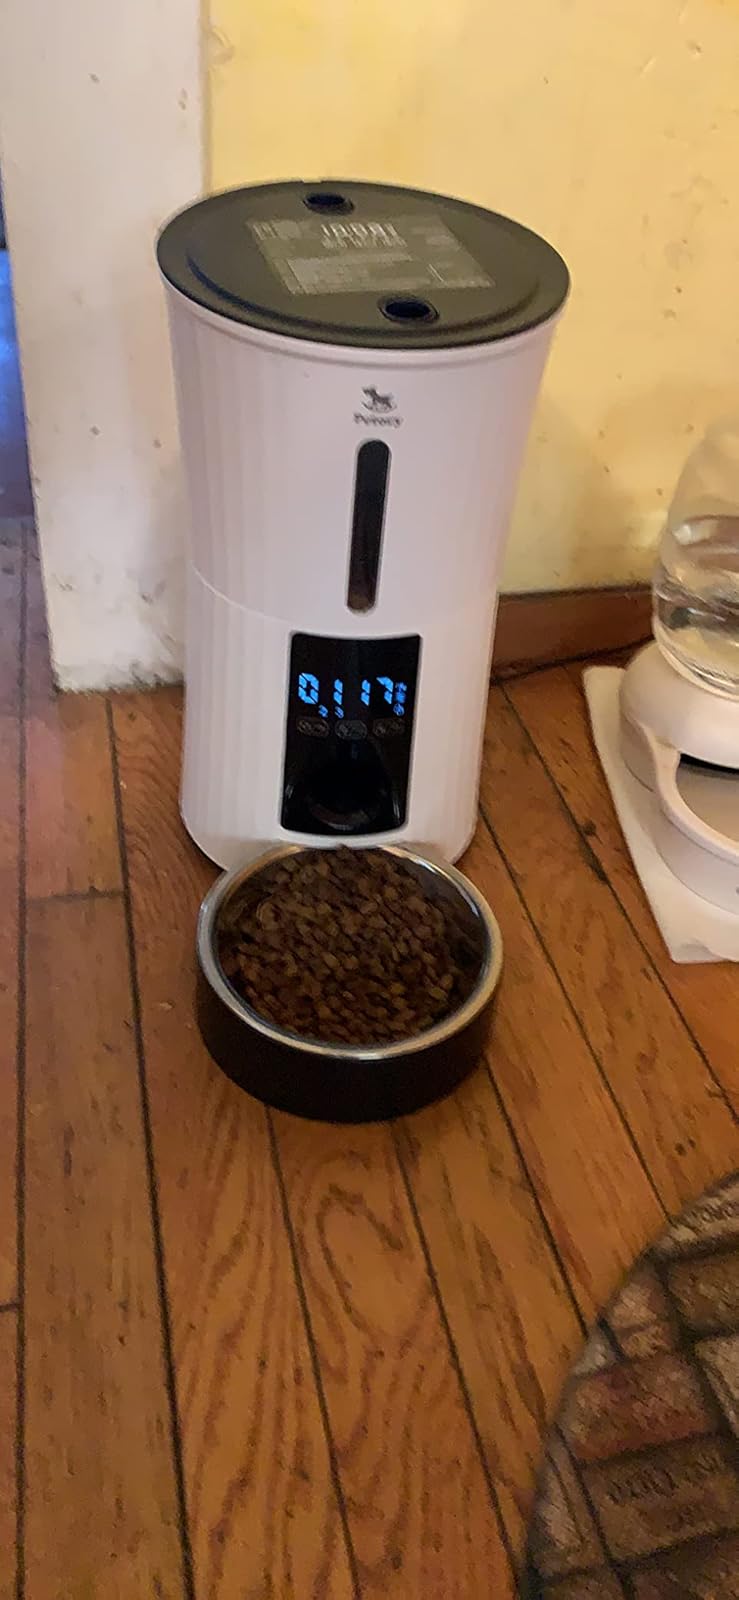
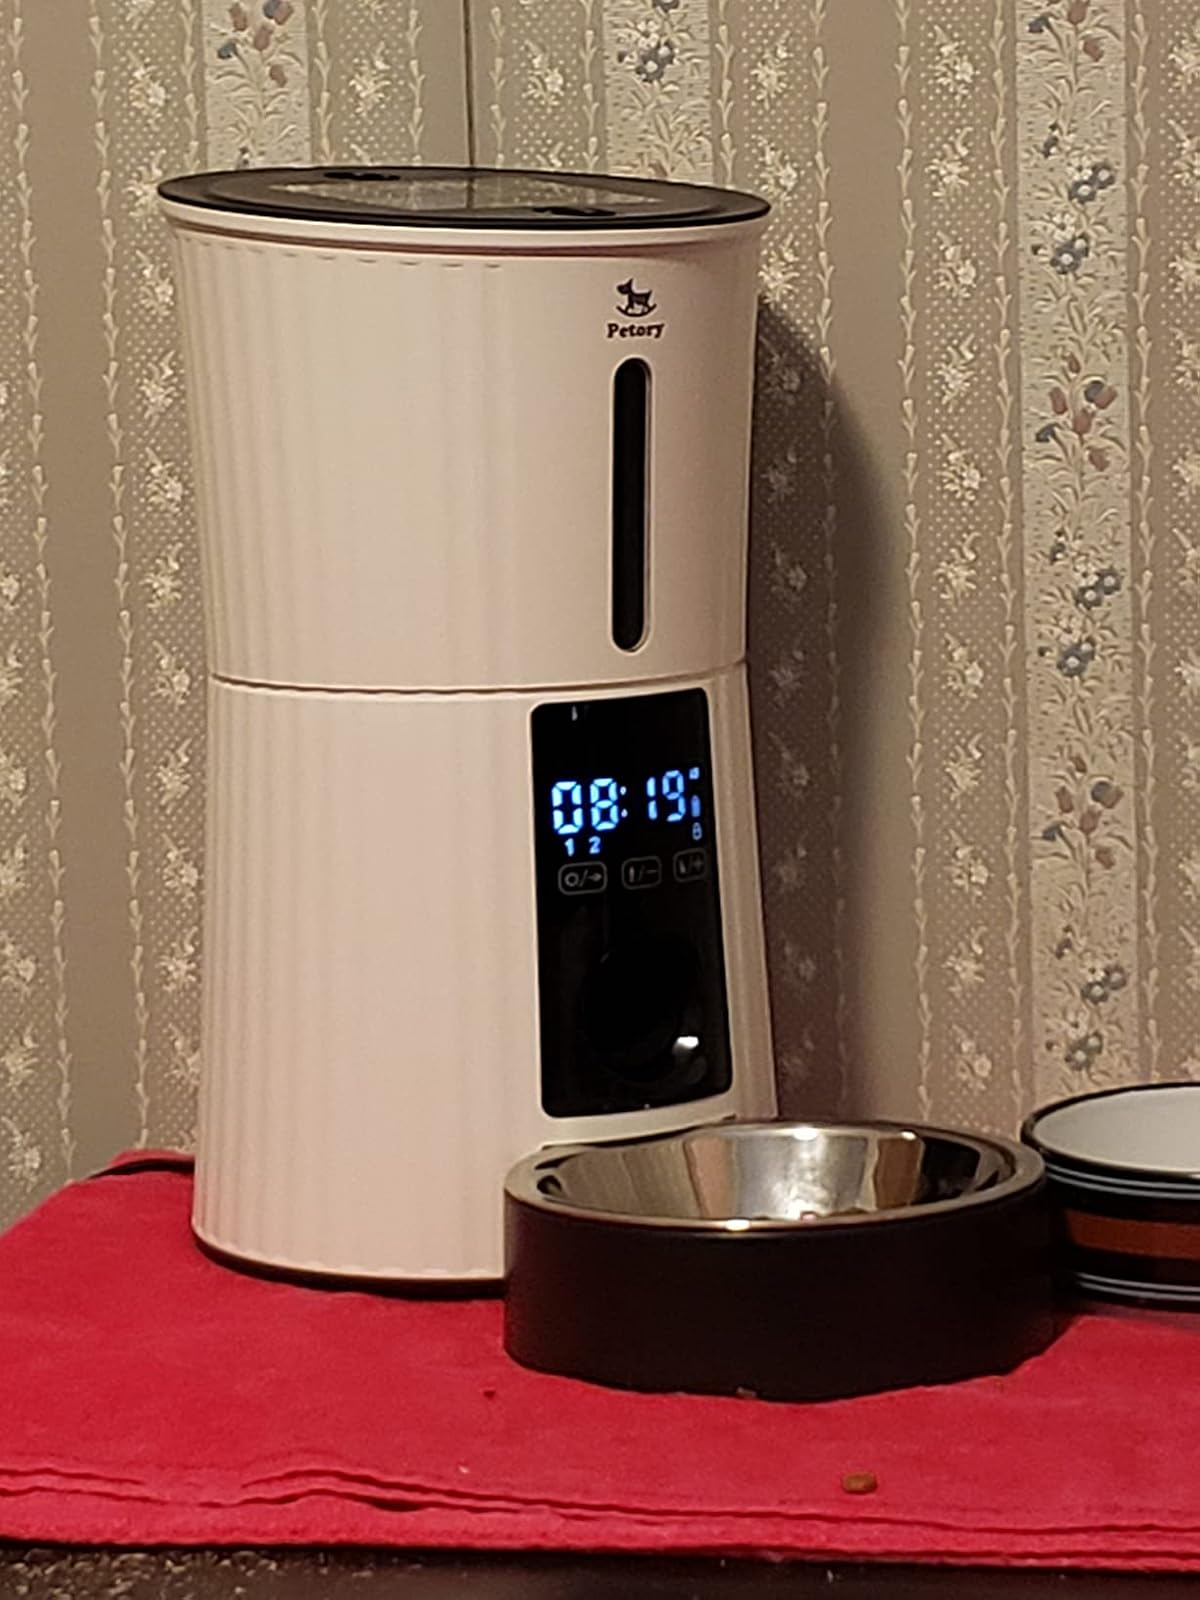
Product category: items_feeder
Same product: yes